Alaverdi, Armenia

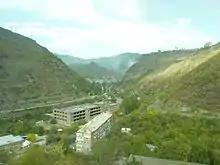
Debed river canyon

Alaverdi is on the shores of Debed river canyon above sea level, surrounded by high mountains and green forests. The Debed river flows through the centre of the town dividing it into 2 parts. The older northern half of Alaverdi is in the Debed canyon, and the newer southern half of the town is on the Sanahin plateau. It is surrounded by large villages including Sanahin at the southeast, Haghpat at the east, Akori at the west, and Odzun at the southwest. The Somkheti mountains dominate over the town from the north and the northwest while the Pambak mountains dominate from the south and the southwest. The Lalvar peak with a height of is at the northwest of the town.